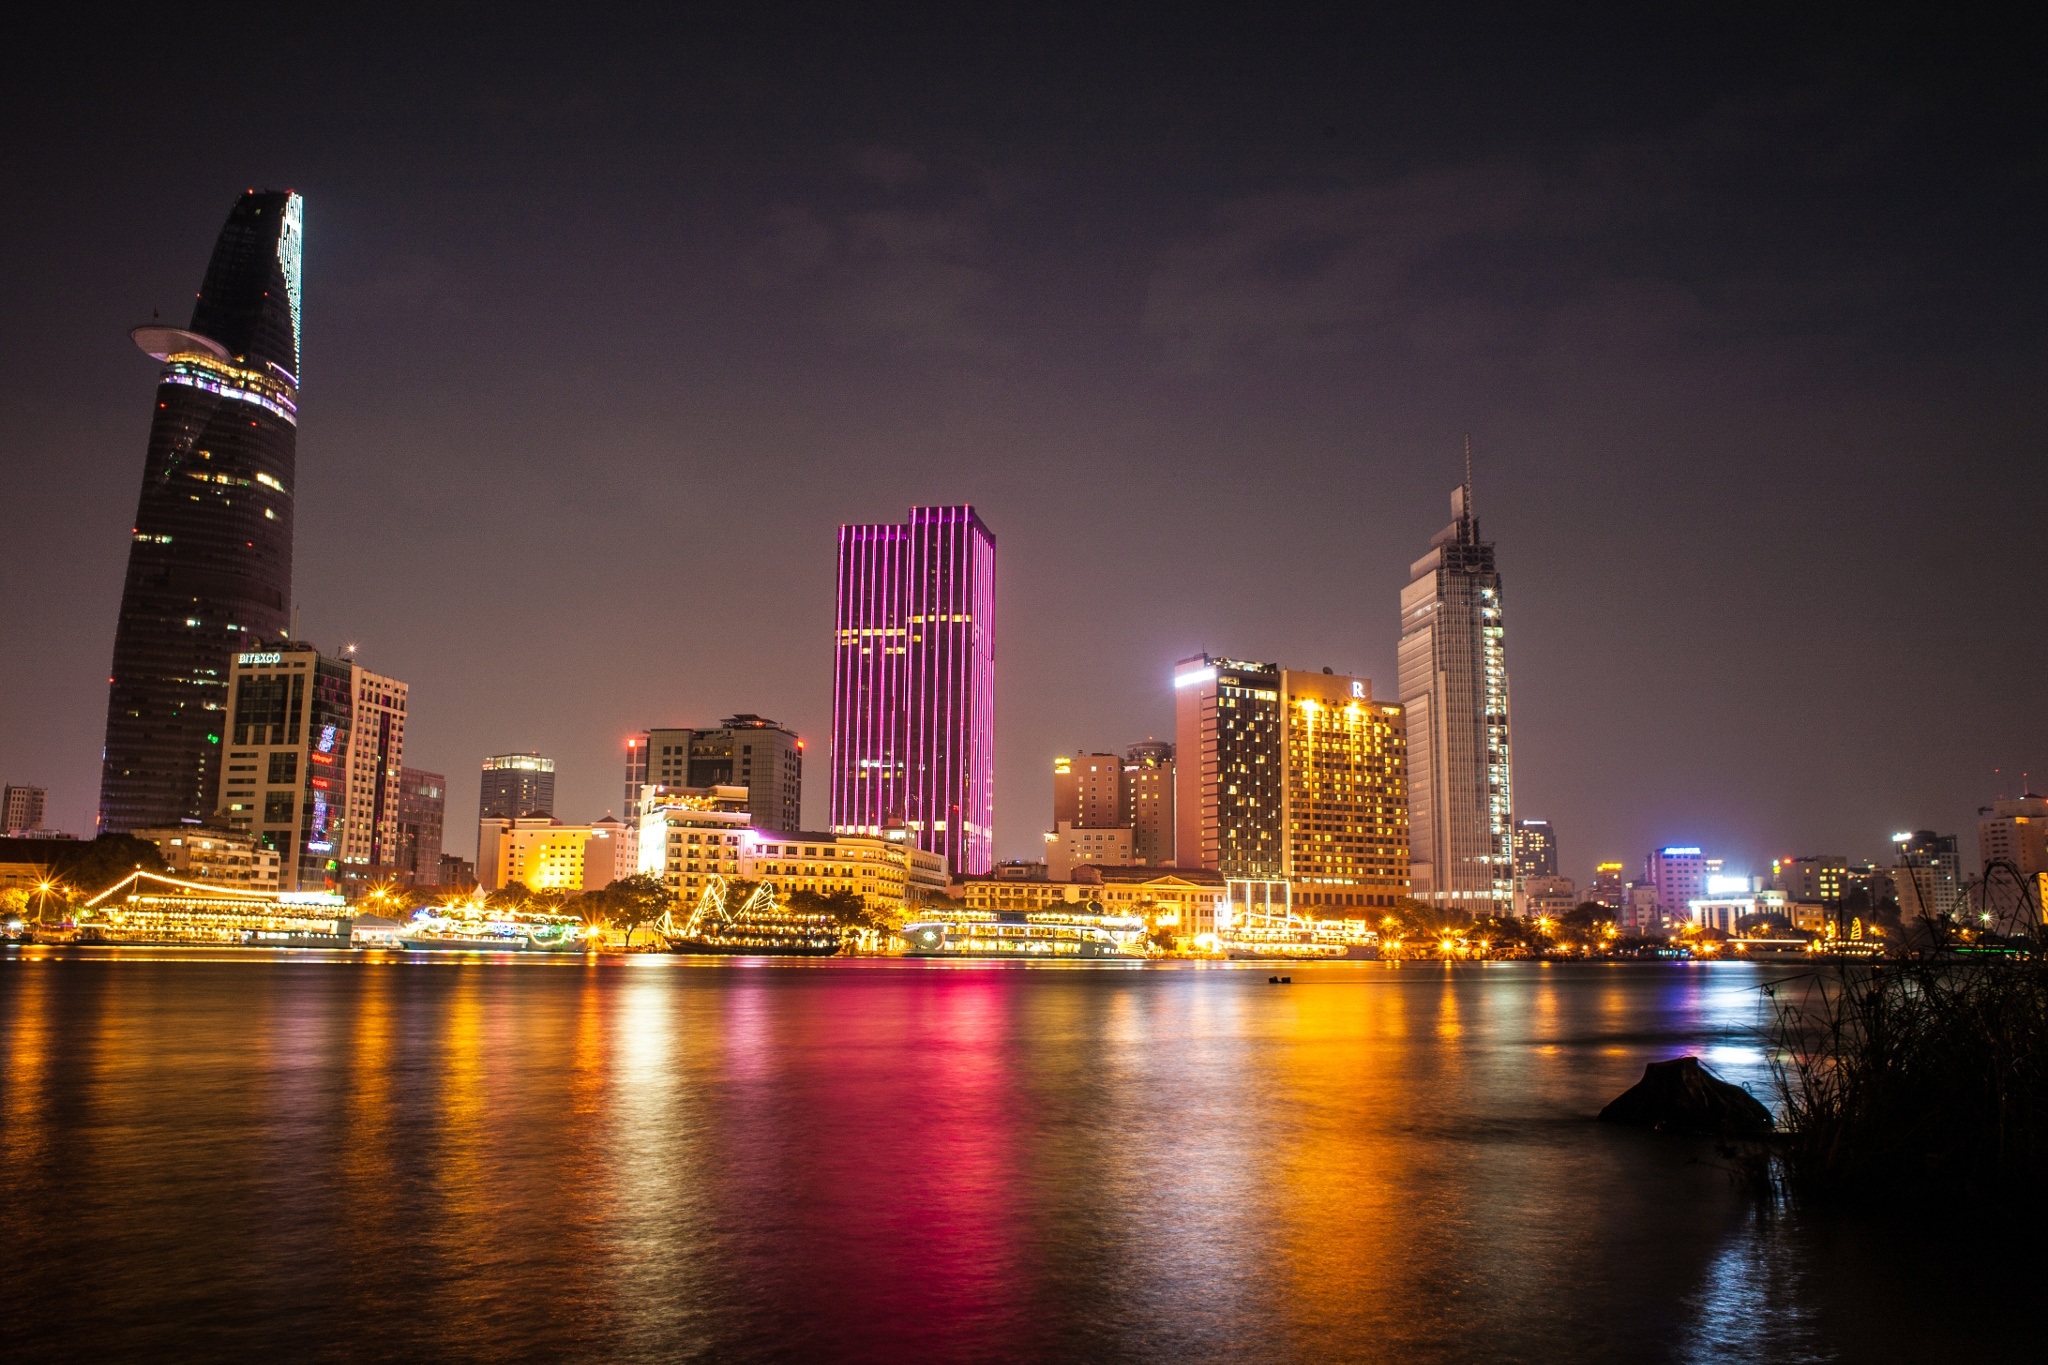
horizon, skyline, night, city, skyscraper, cityscape, downtown, dusk, evening, reflection, landmark, tower block, metropolis, urban area, saigon vietnam, saigon skylight, night at saigon, asia city, geographical feature, human settlement, metropolitan area